Kyra Vassiliki

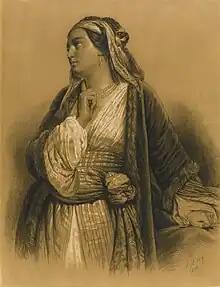
Portrait of Kyra Vassiliki, 1850

Vassiliki Kontaxi, nicknamed Kyra Vassiliki ("Lady Vassiliki", c. 1789–1834), was an ethnic Greek woman brought up in the seraglio of the Ottoman ruler Ali Pasha.